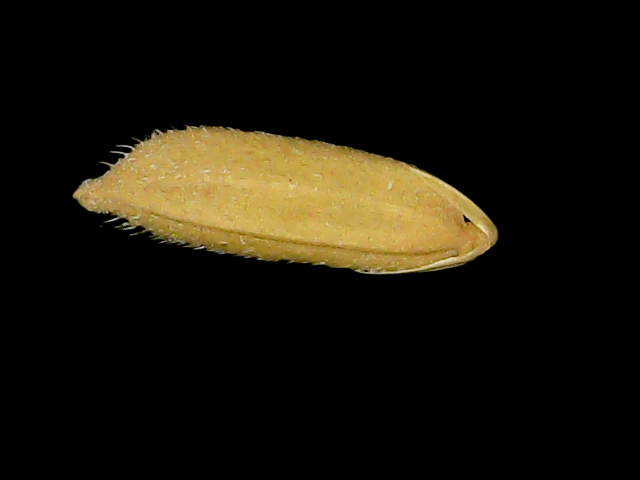
Rice variety: Binadhan17